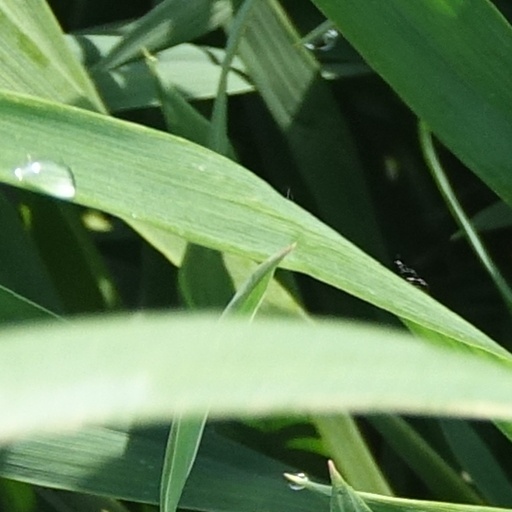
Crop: wheat